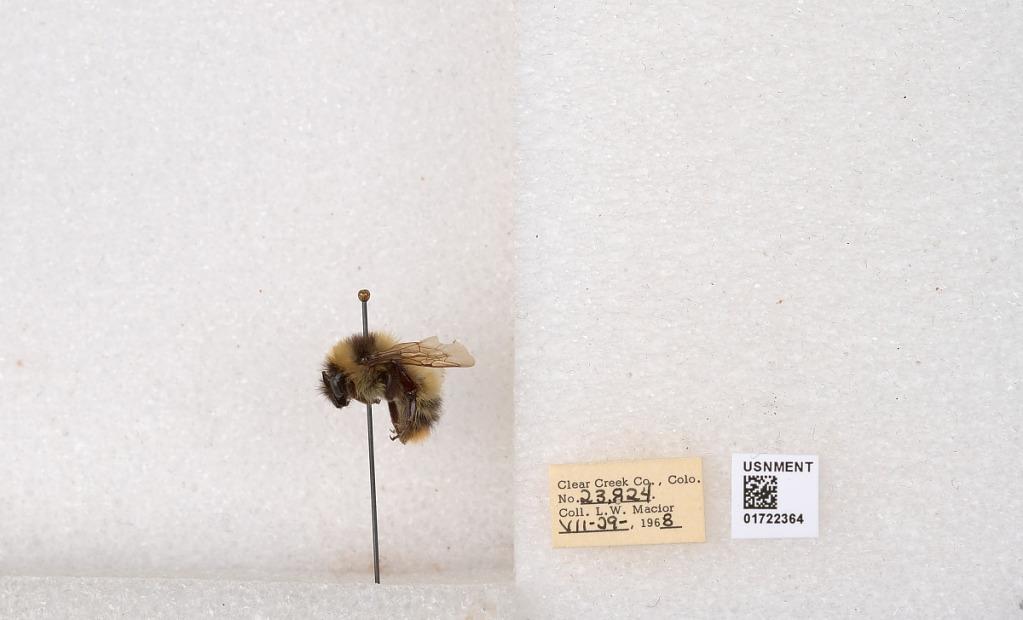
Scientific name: Bombus kirbyellus
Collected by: L. Macior
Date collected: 1968-7-29
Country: United States
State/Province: Colorado
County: Clear Creek
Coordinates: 39.6891, -105.644